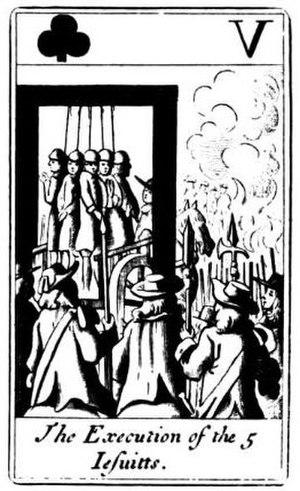
L'anticatholicisme au Royaume-Uni regroupe les lois discriminatoires, les persécutions, et plus généralement l'hostilité manifestée à l'encontre des catholiques et de leur religion en Angleterre et au Royaume-Uni, principalement depuis le schisme anglican protestant sous Henry VIII d'Angleterre en 1534.
Le bienheureux Thomas Whitbread, né en 1618 dans le comté d'Essex et mort le 20 juin 1679 à Londres était un prêtre jésuite anglais. Supérieur provincial des jésuites, il fut accusé de participation à un prétendu « complot papiste » et exécuté. Béatifié le 15 décembre 1929 par Pie XI, il est fêté le 20 juin.
Le complot papiste ou encore complot d'Oates est une fausse conspiration perpétrée en Angleterre en 1678 par les protestants anglicans, en vue de discréditer les catholiques par un scandale public.
Une théorie du complot est une expression d'origine anglaise, définie pour la première fois en 1945 par Karl Popper, qui dénonce comme abusive une hypothèse selon laquelle un événement politique a été causé par l'action concertée et secrète d'un groupe de personnes qui croyaient avoir intérêt à ce qu'il se produise, plutôt que par le déterminisme historique ou le hasard. Pour Peter Knight, de l'université de Manchester, « un petit groupe de gens puissants se coordonne en secret pour planifier et entreprendre une action illégale et néfaste affectant le cours des événements ». L'objectif étant de détenir ou de conserver une forme de pouvoir.